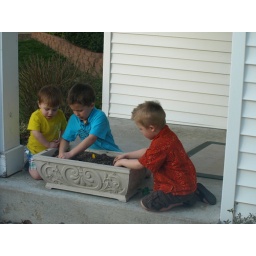
The boys &amp;quot;planted&amp;quot; flowers for me in my empty beds.